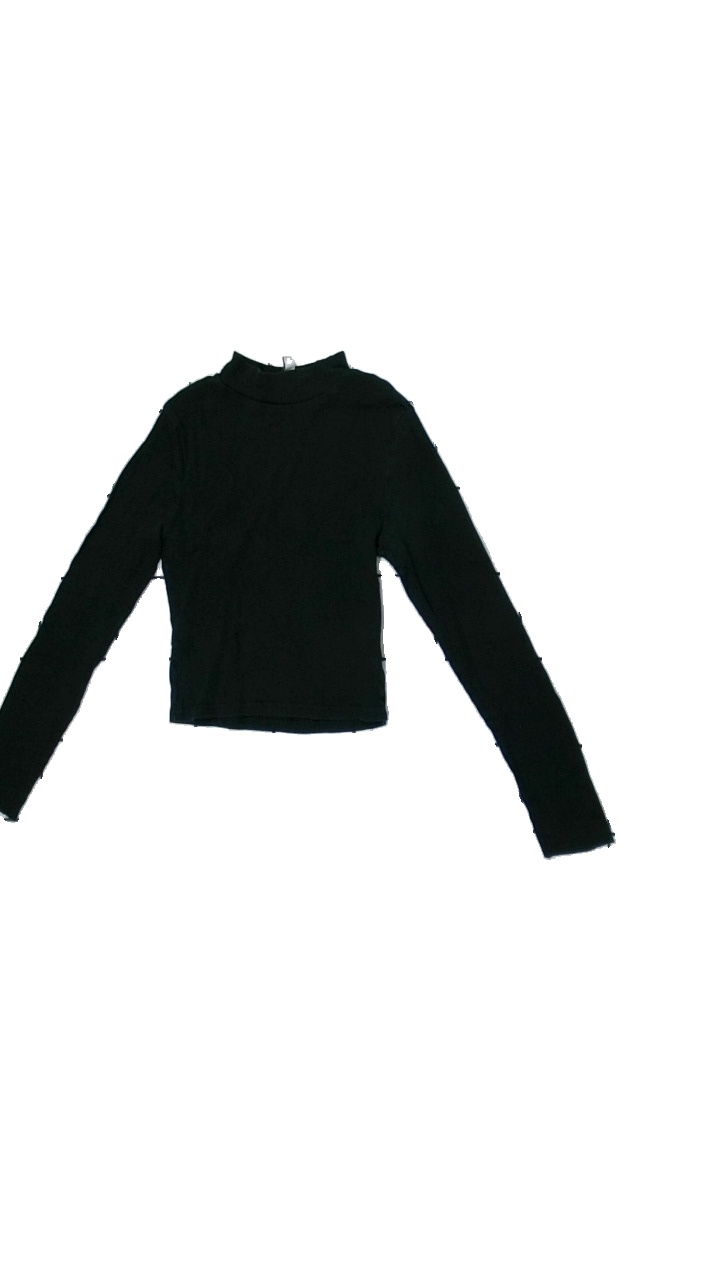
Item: Top (Ladies)
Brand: H&m
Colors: Black
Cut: Regular, Turtle neck
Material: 95%cotton 5%elastane
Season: Autumn
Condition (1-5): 3
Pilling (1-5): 4
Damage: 1
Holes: Major
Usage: Export
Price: <50